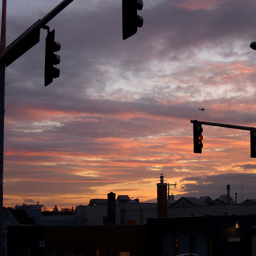
A couple of traffic lights sillouetted by a setting sun.
Several traffic lights are positioned over a city street.
Rooftops with pink and blue clouds on the horizon.
Vibrant sunset with traffic lights in foreground and skyline to be seen
There are traffic lights in front of a night sky.